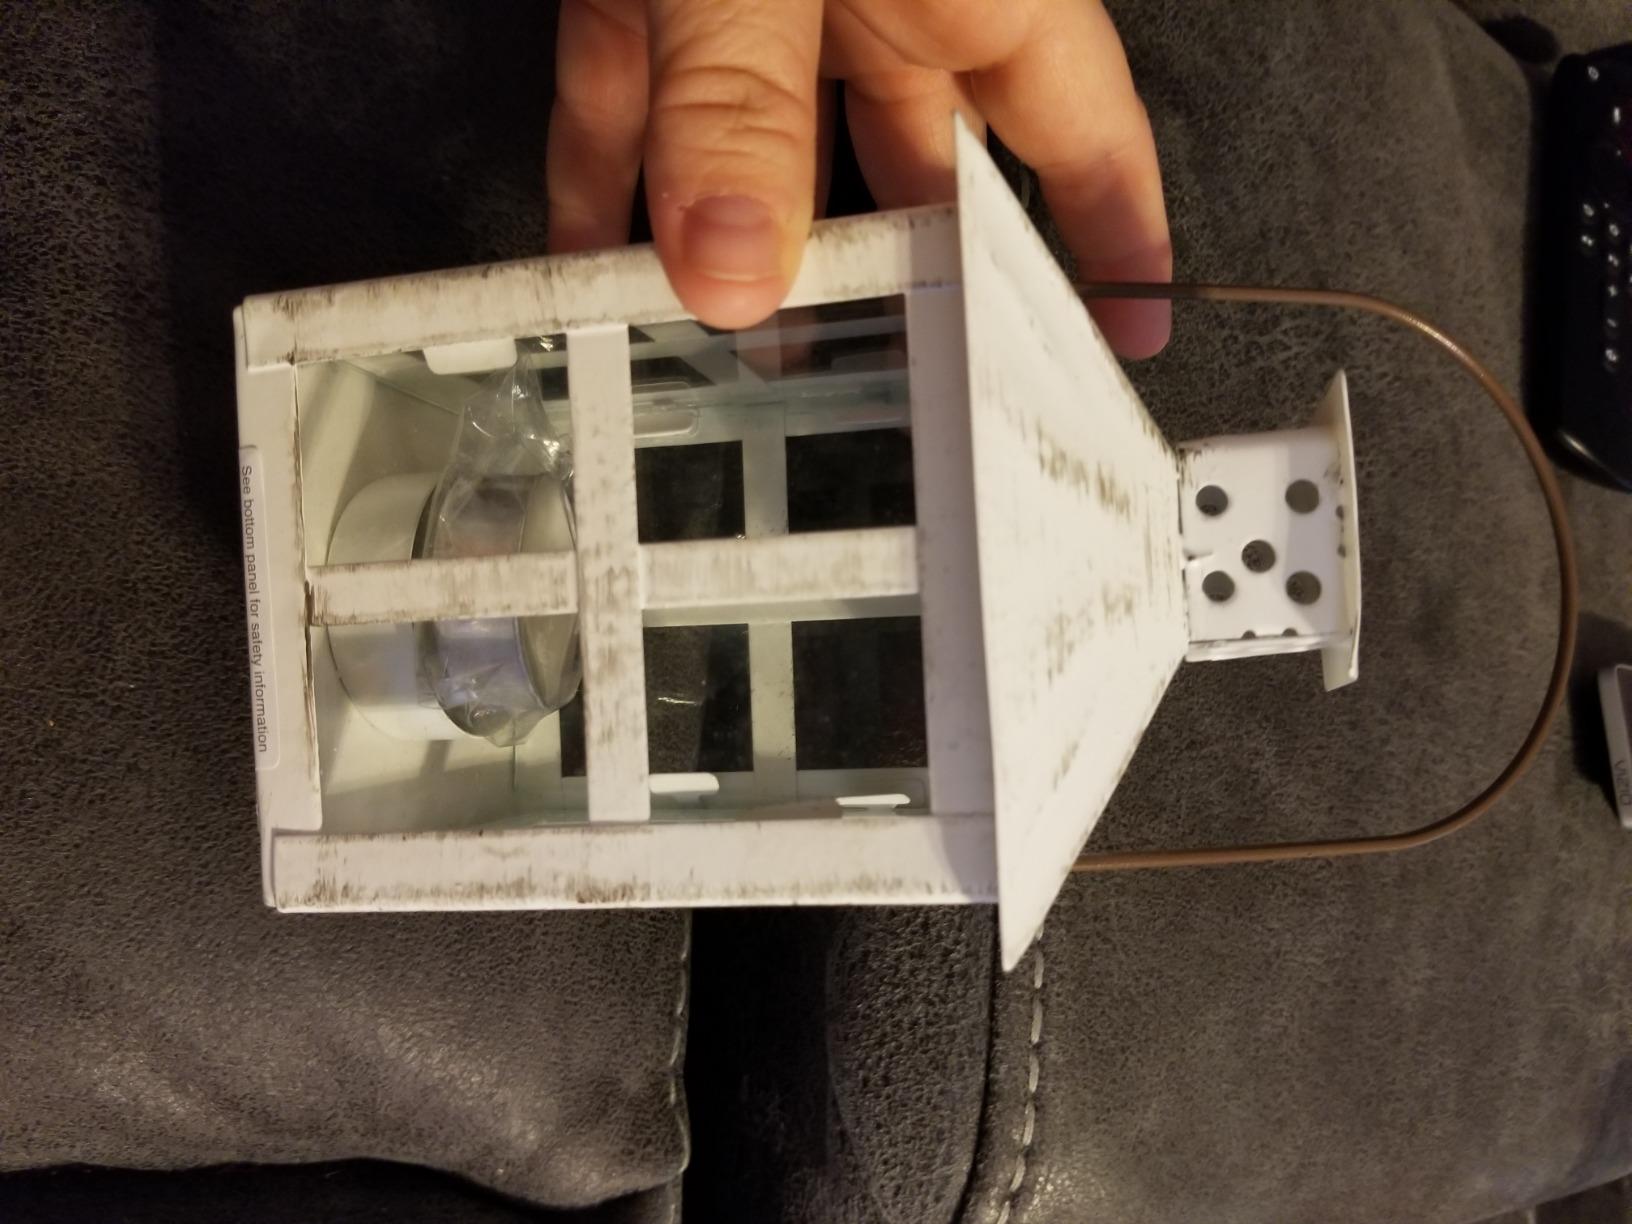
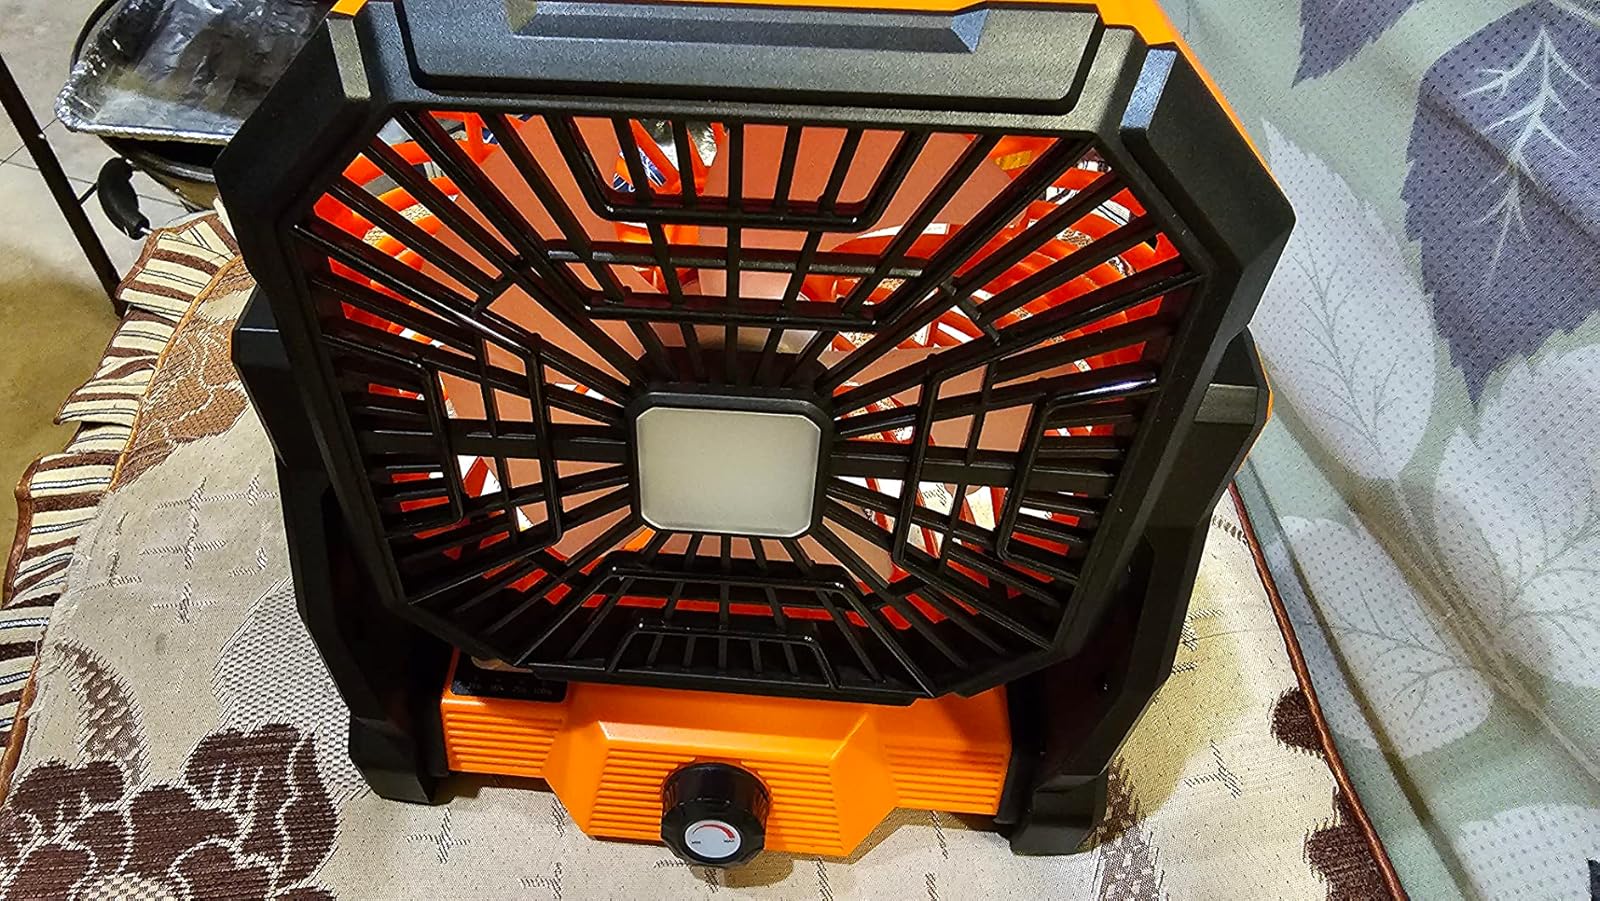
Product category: lantern
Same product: no